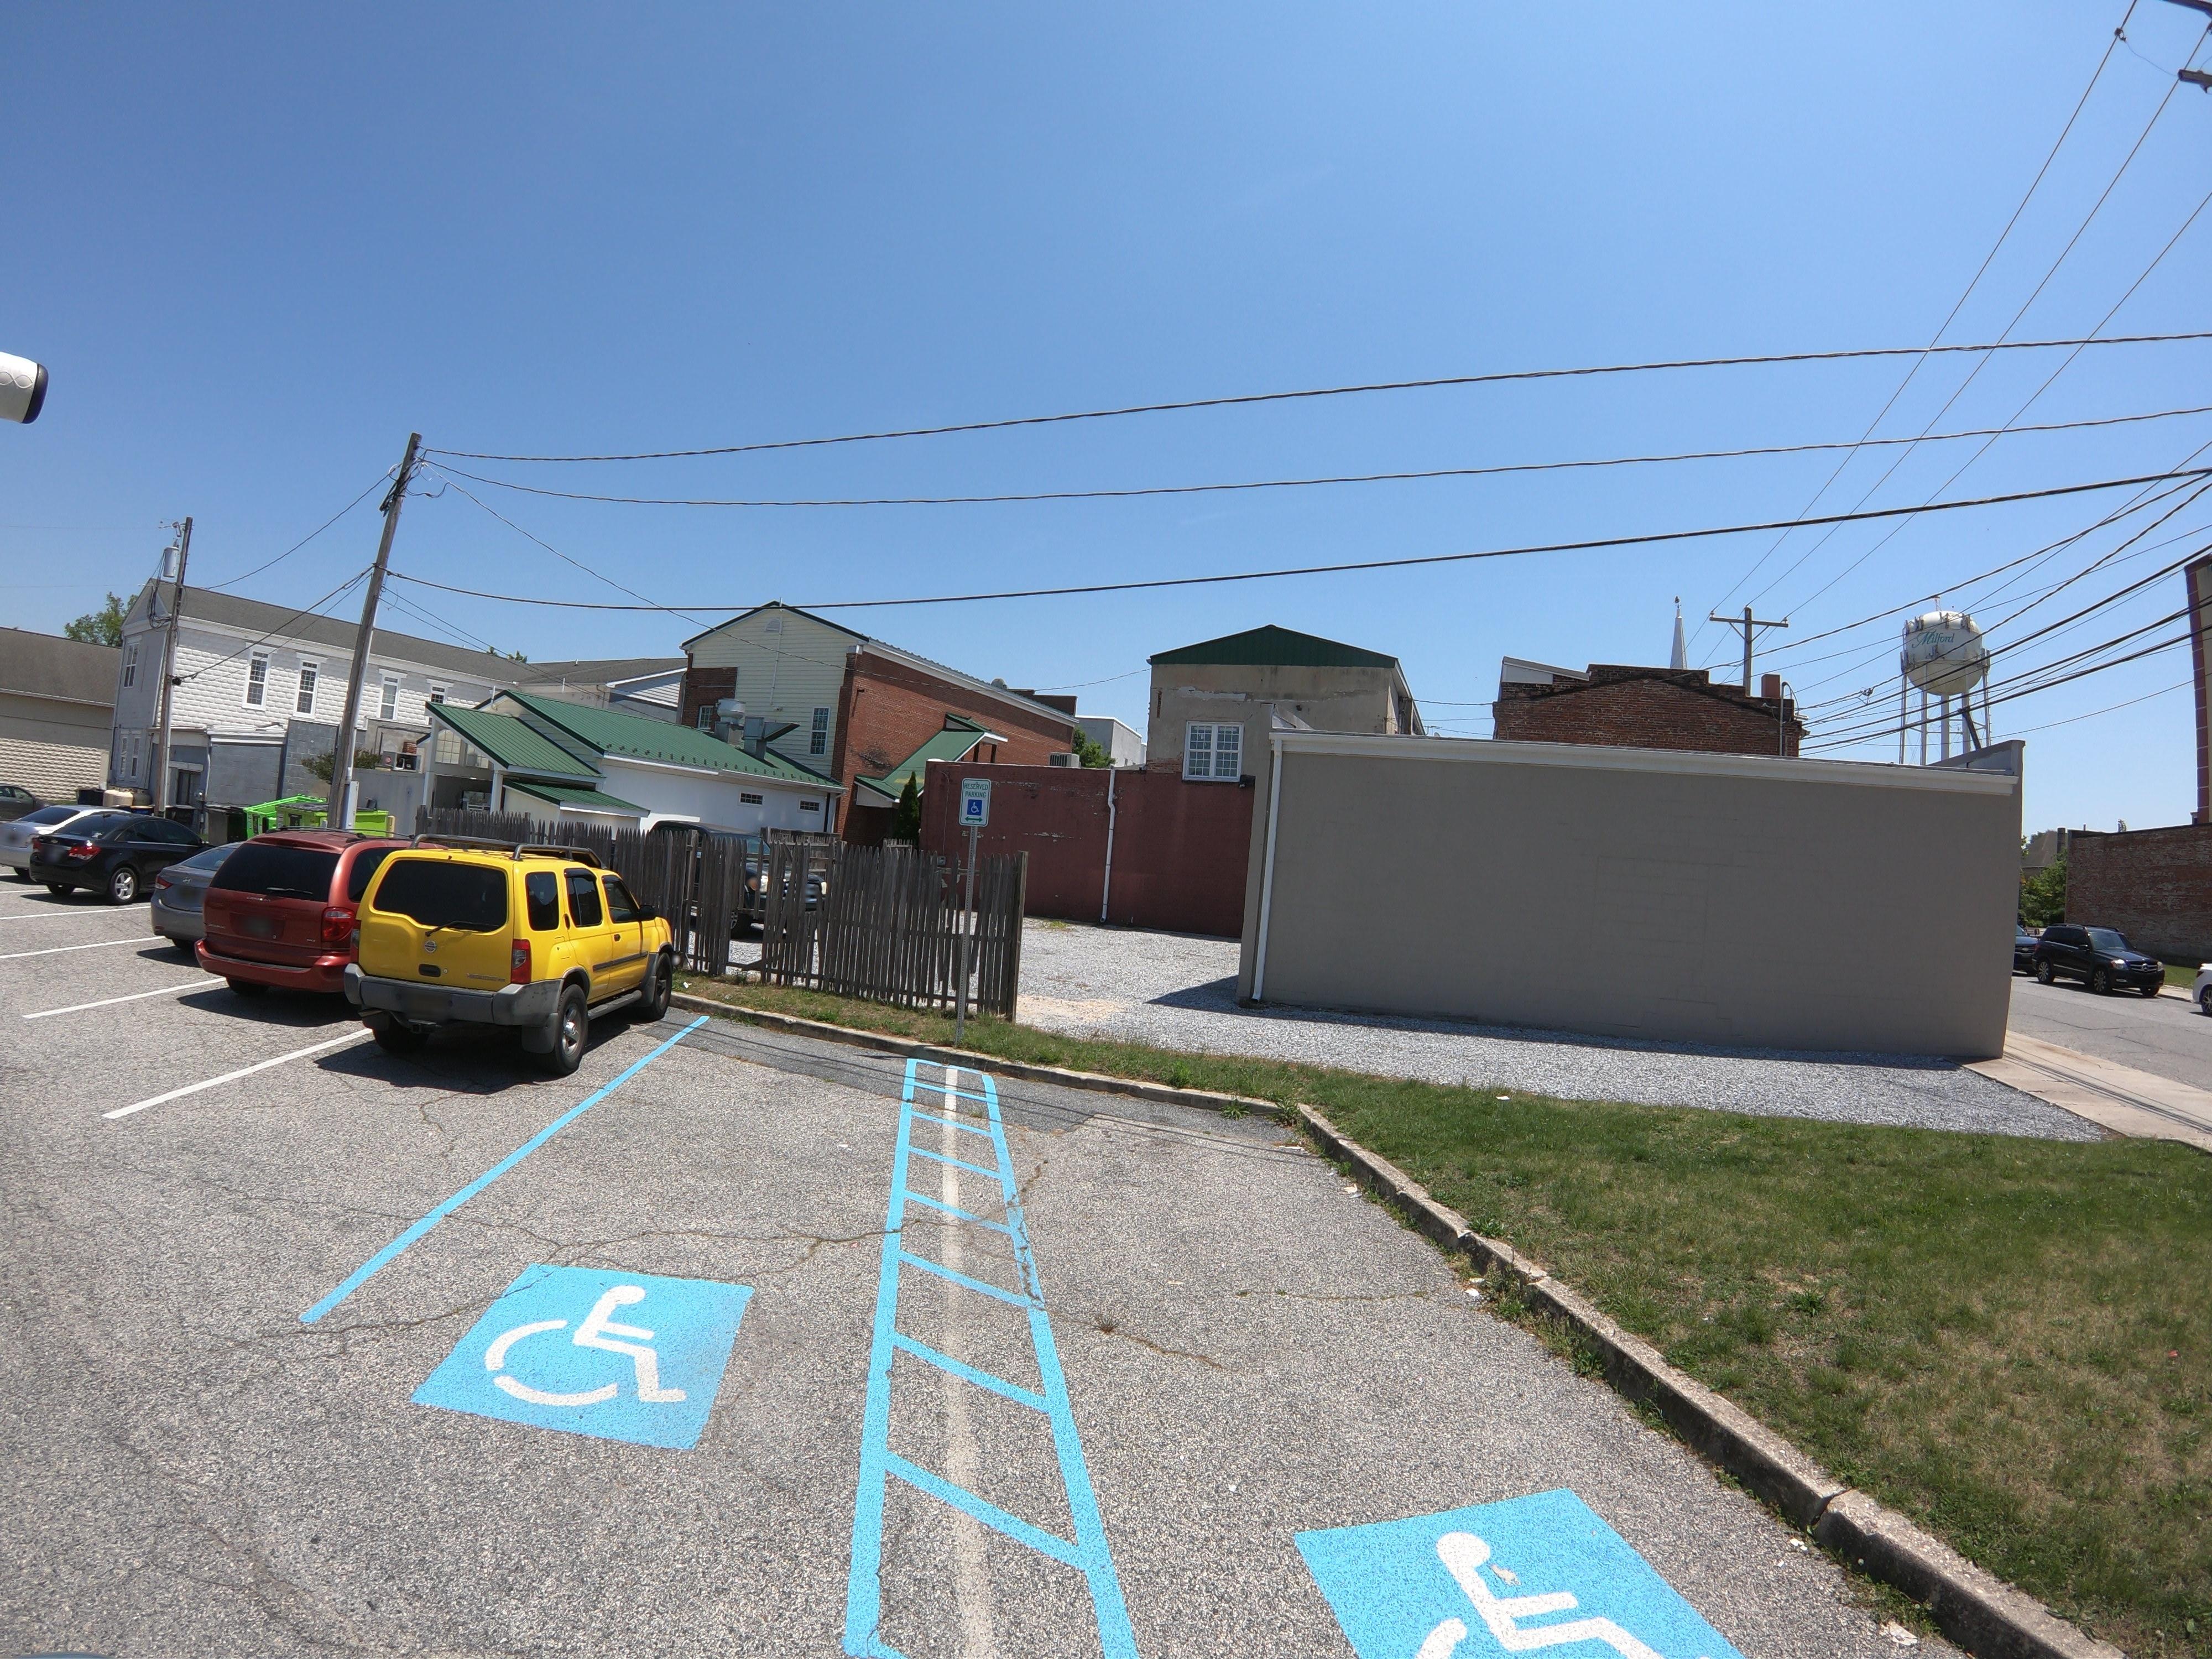
Feature: Wheelchair
State: Delaware
Country: United States
Date: 2021-06-05T12:33:41+00:00